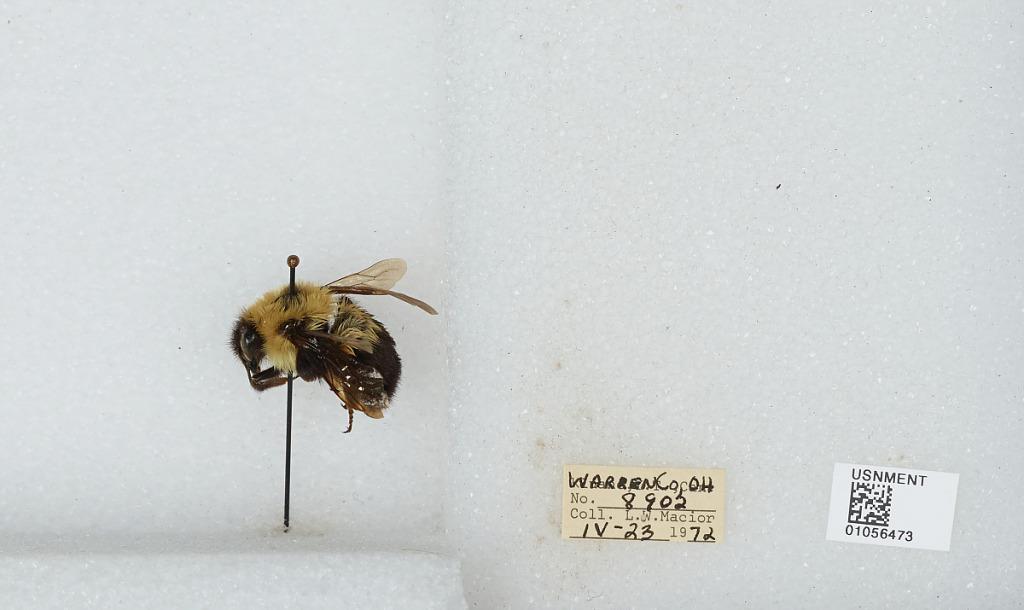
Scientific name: Bombus (Pyrobombus) bimaculatus Cresson
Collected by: L. Macior
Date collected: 1972-4-23
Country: United States
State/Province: Ohio
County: Warren
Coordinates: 39.4242, -84.1856